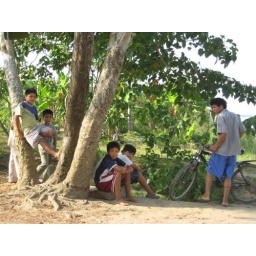
Ahuaypa - Older boys just hanging out by the river